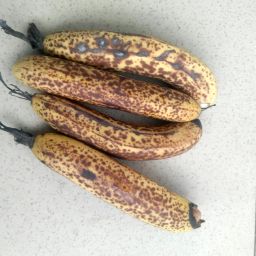
Fruit: Banana
Quality: Bad